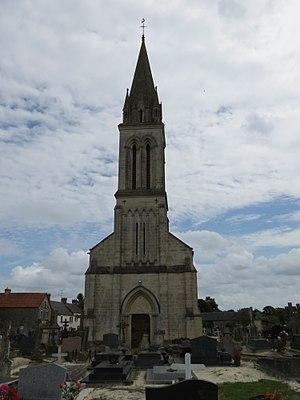
Église Saint-Jacques du Tronquay.
Le Tronquay est une commune française, située dans le département du Calvados en région Normandie, peuplée de 776 habitants.